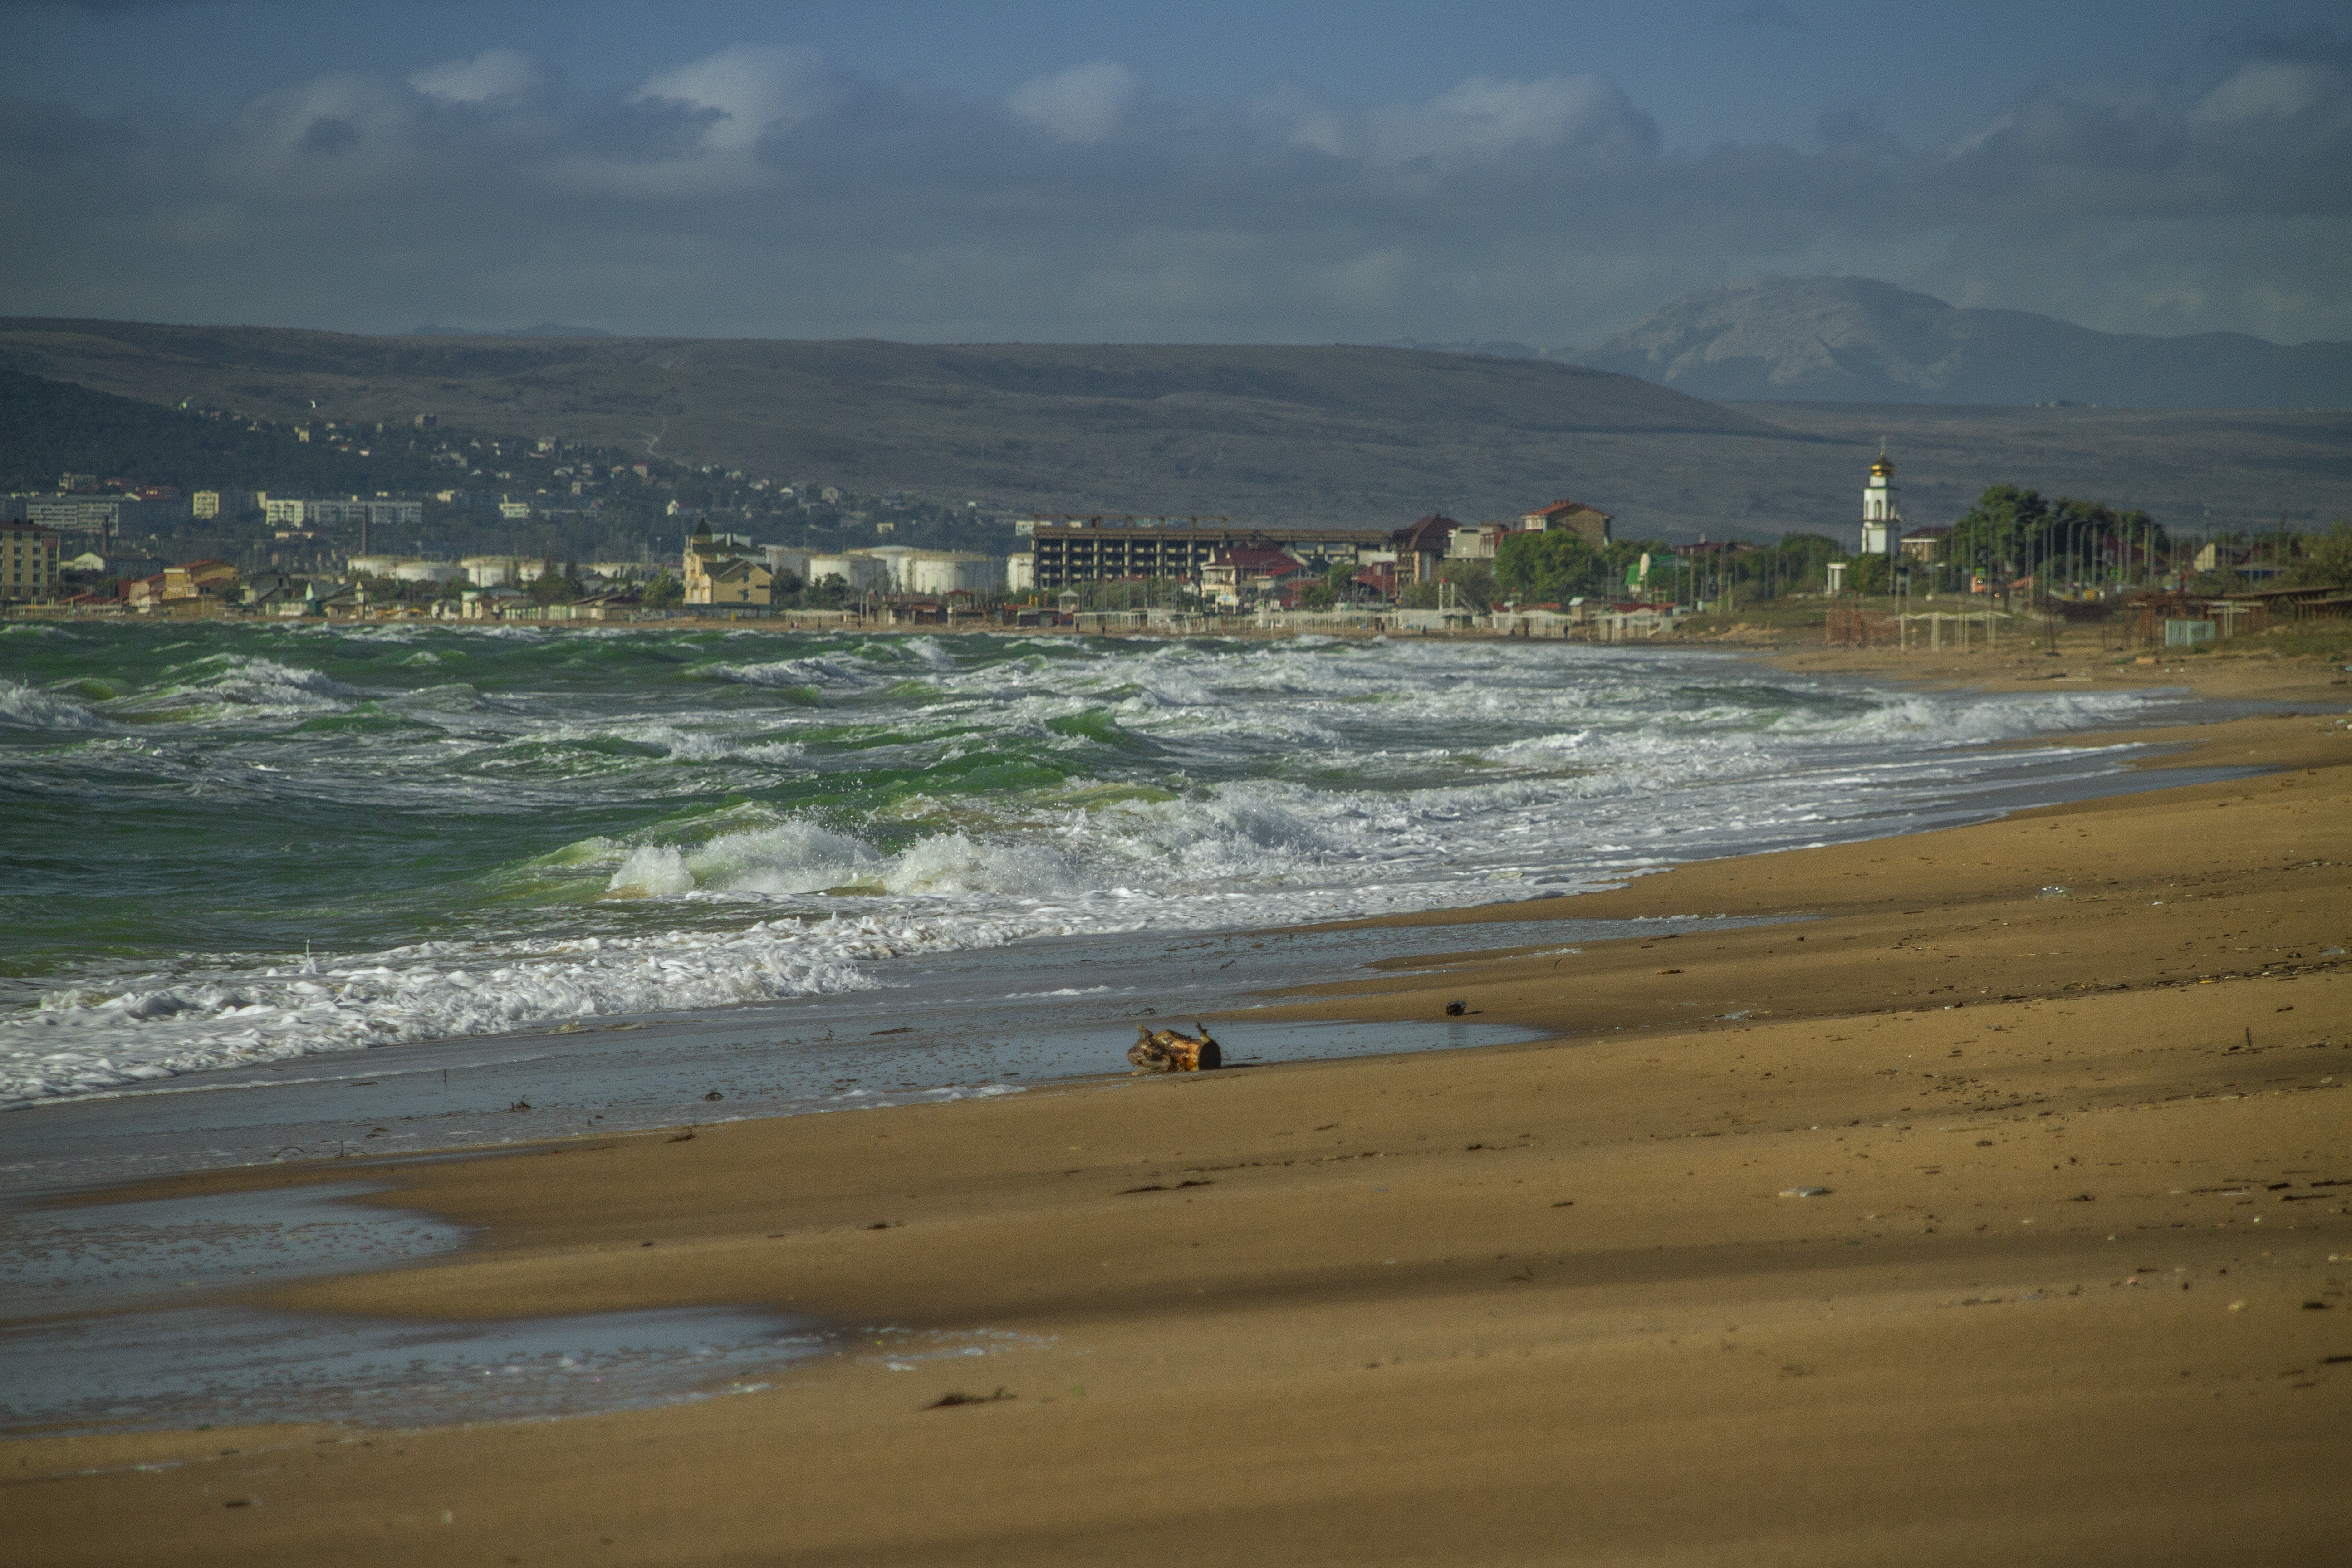
sea, beach, walleye, man, summer, resort, body of water, wave, coast, sky, shore, ocean, wind wave, sand, tide, water, coastal and oceanic landforms, cloud, wind, surfing, bay, headland, vacation, landscape, surface water sports, horizon